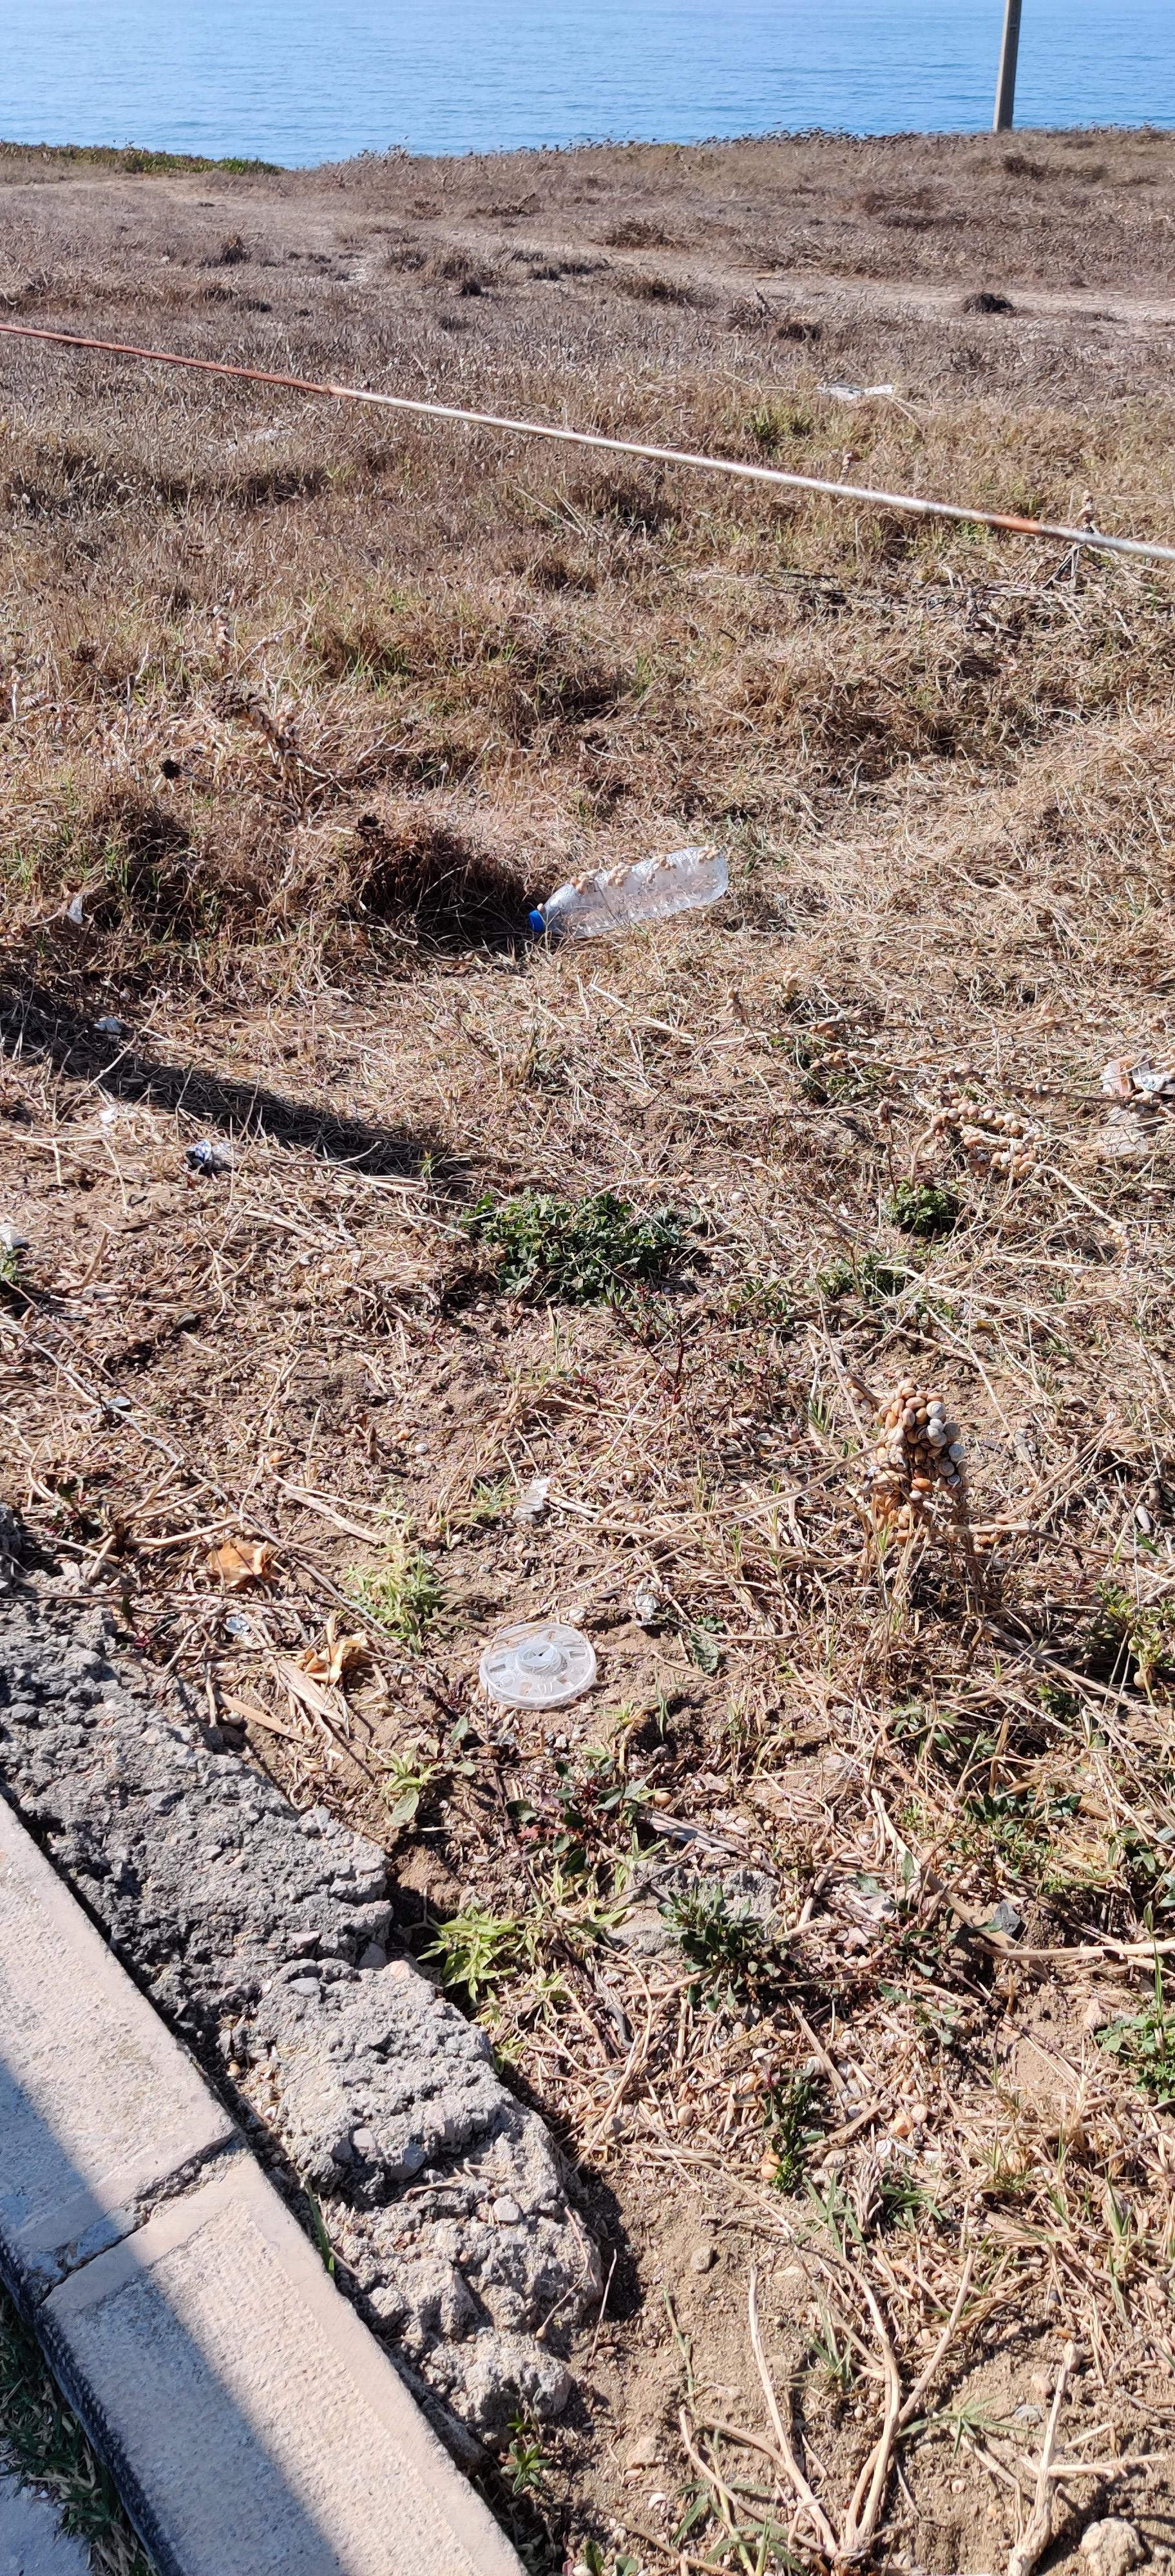
Object: Unlabeled litter (Unlabeled litter)

Object: Clear plastic bottle (Bottle)

Object: Plastic bottle cap (Bottle cap)

Object: Plastic lid (Lid)

Object: Plastic film (Plastic bag & wrapper)

Object: Unlabeled litter (Unlabeled litter)